Barefoot

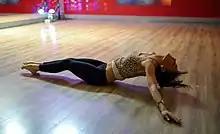
A barefoot woman in a dance studio

In some social circles, walking barefoot serves as part of bohemian hippie fashion.